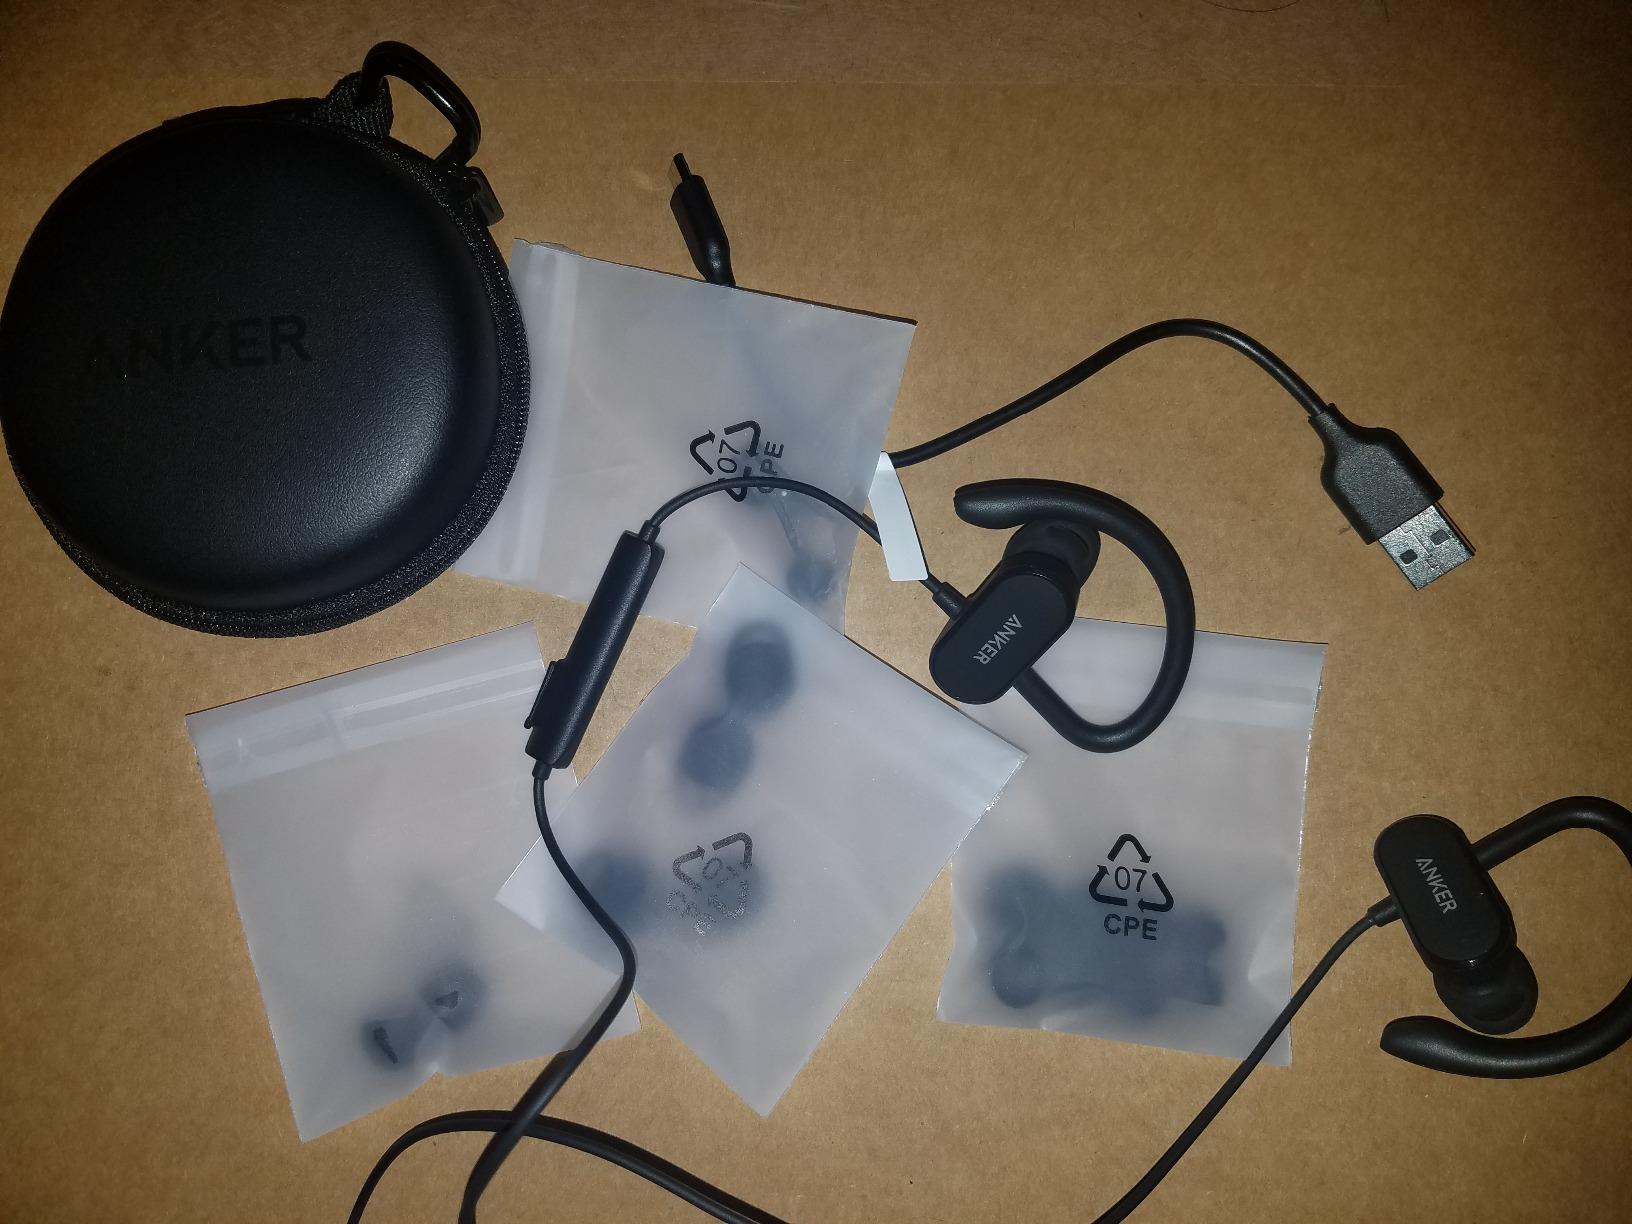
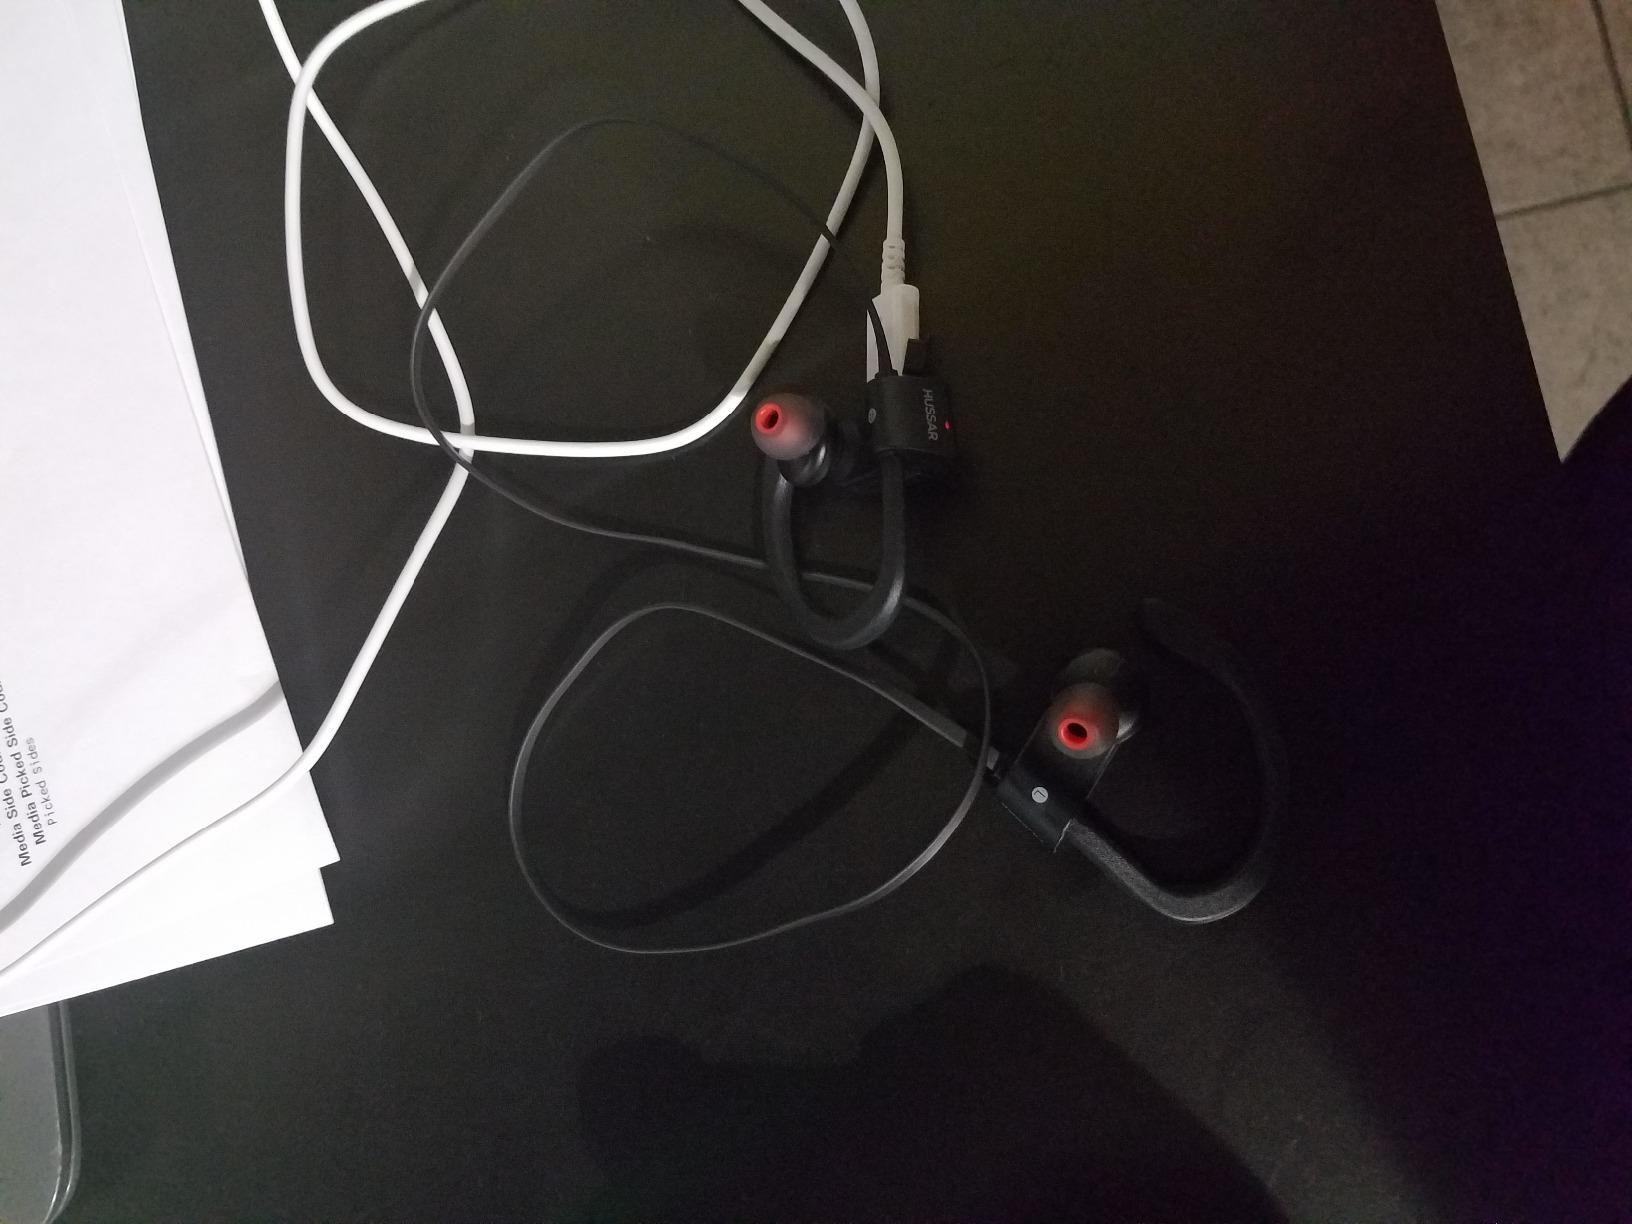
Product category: headphones
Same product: no